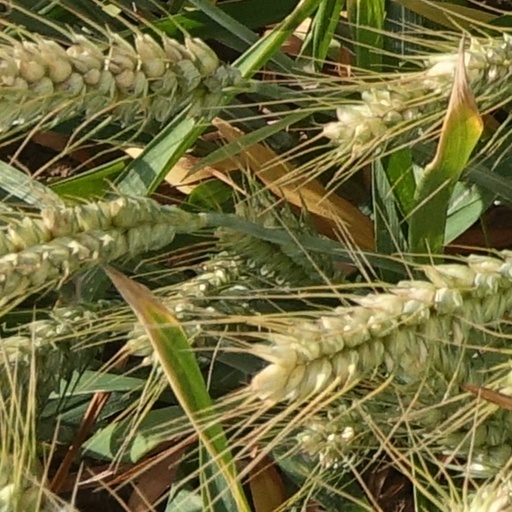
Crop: wheat